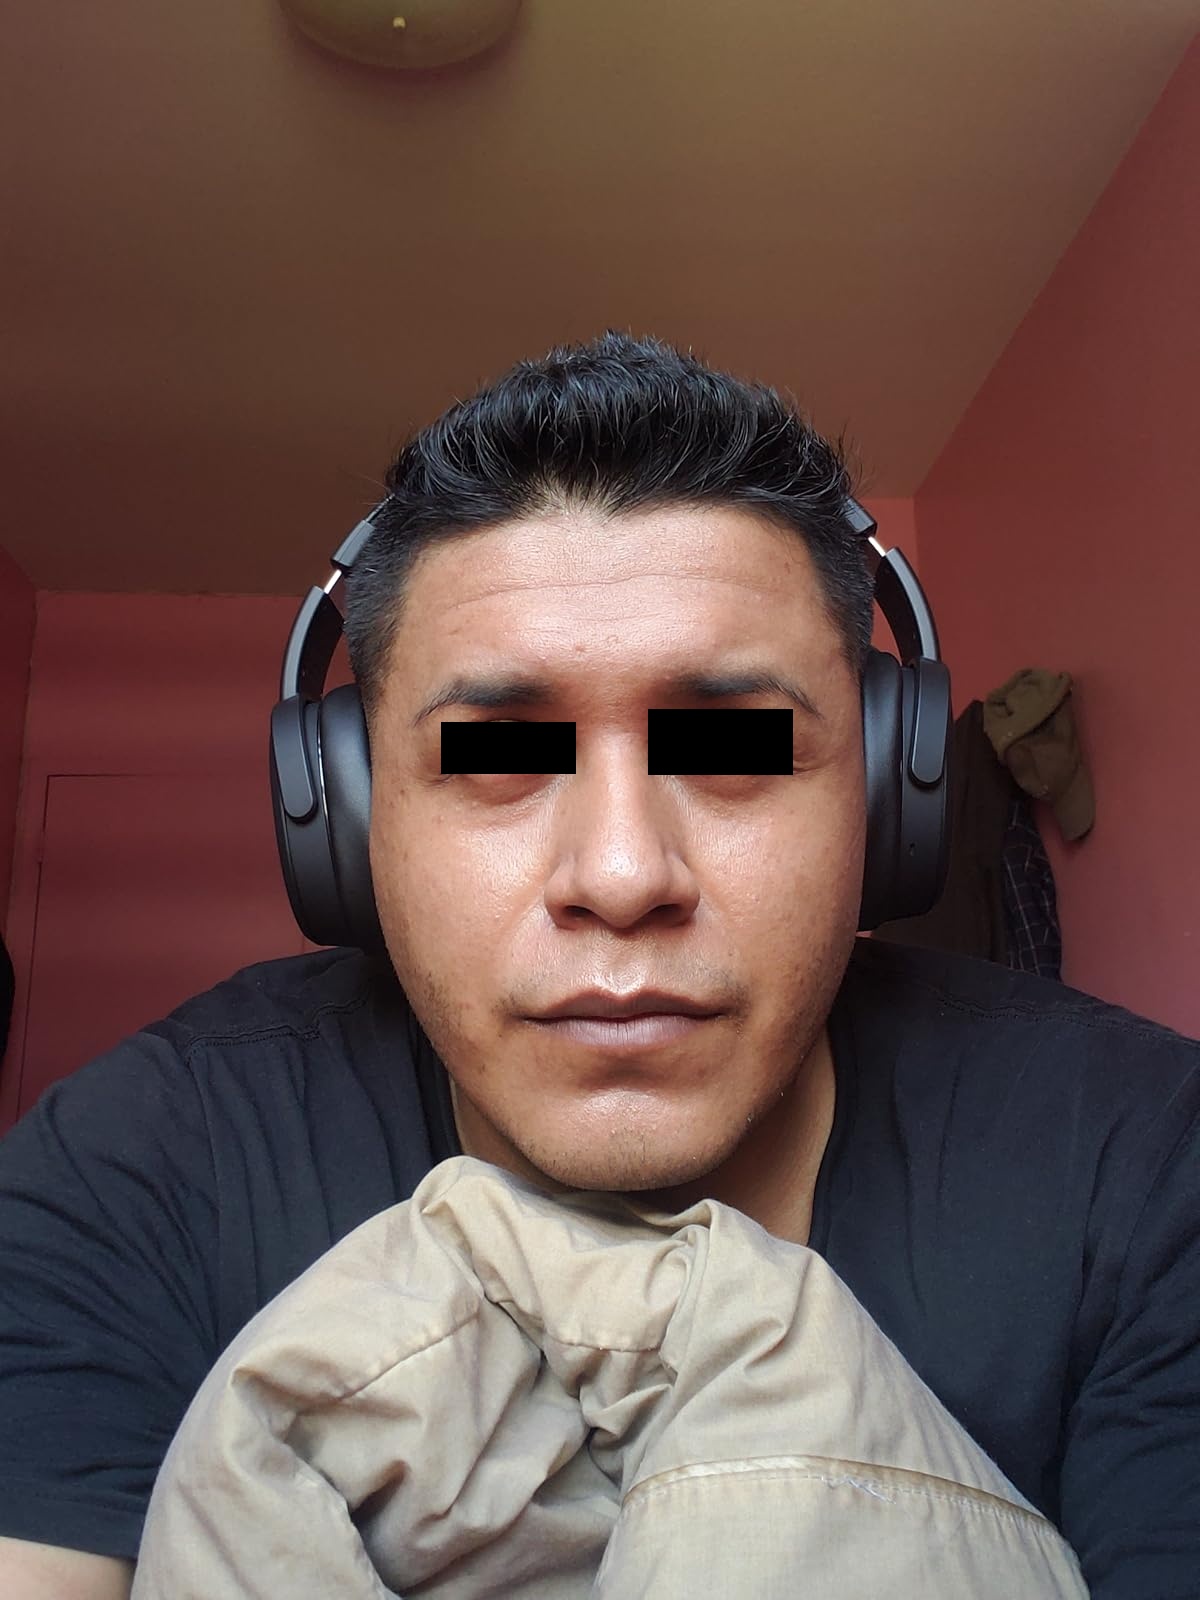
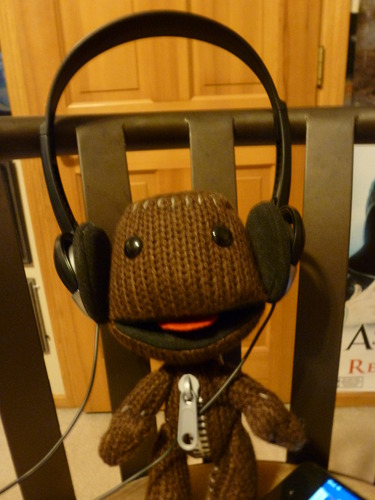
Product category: headphones
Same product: no